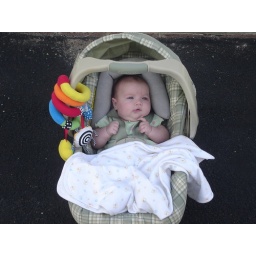
Adison relaxing in her car seat at the airport.